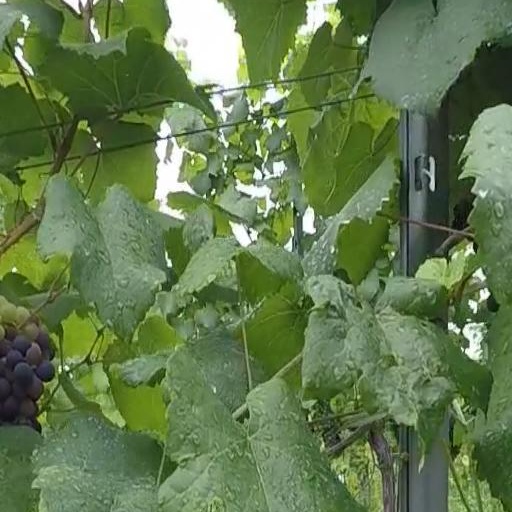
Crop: grape